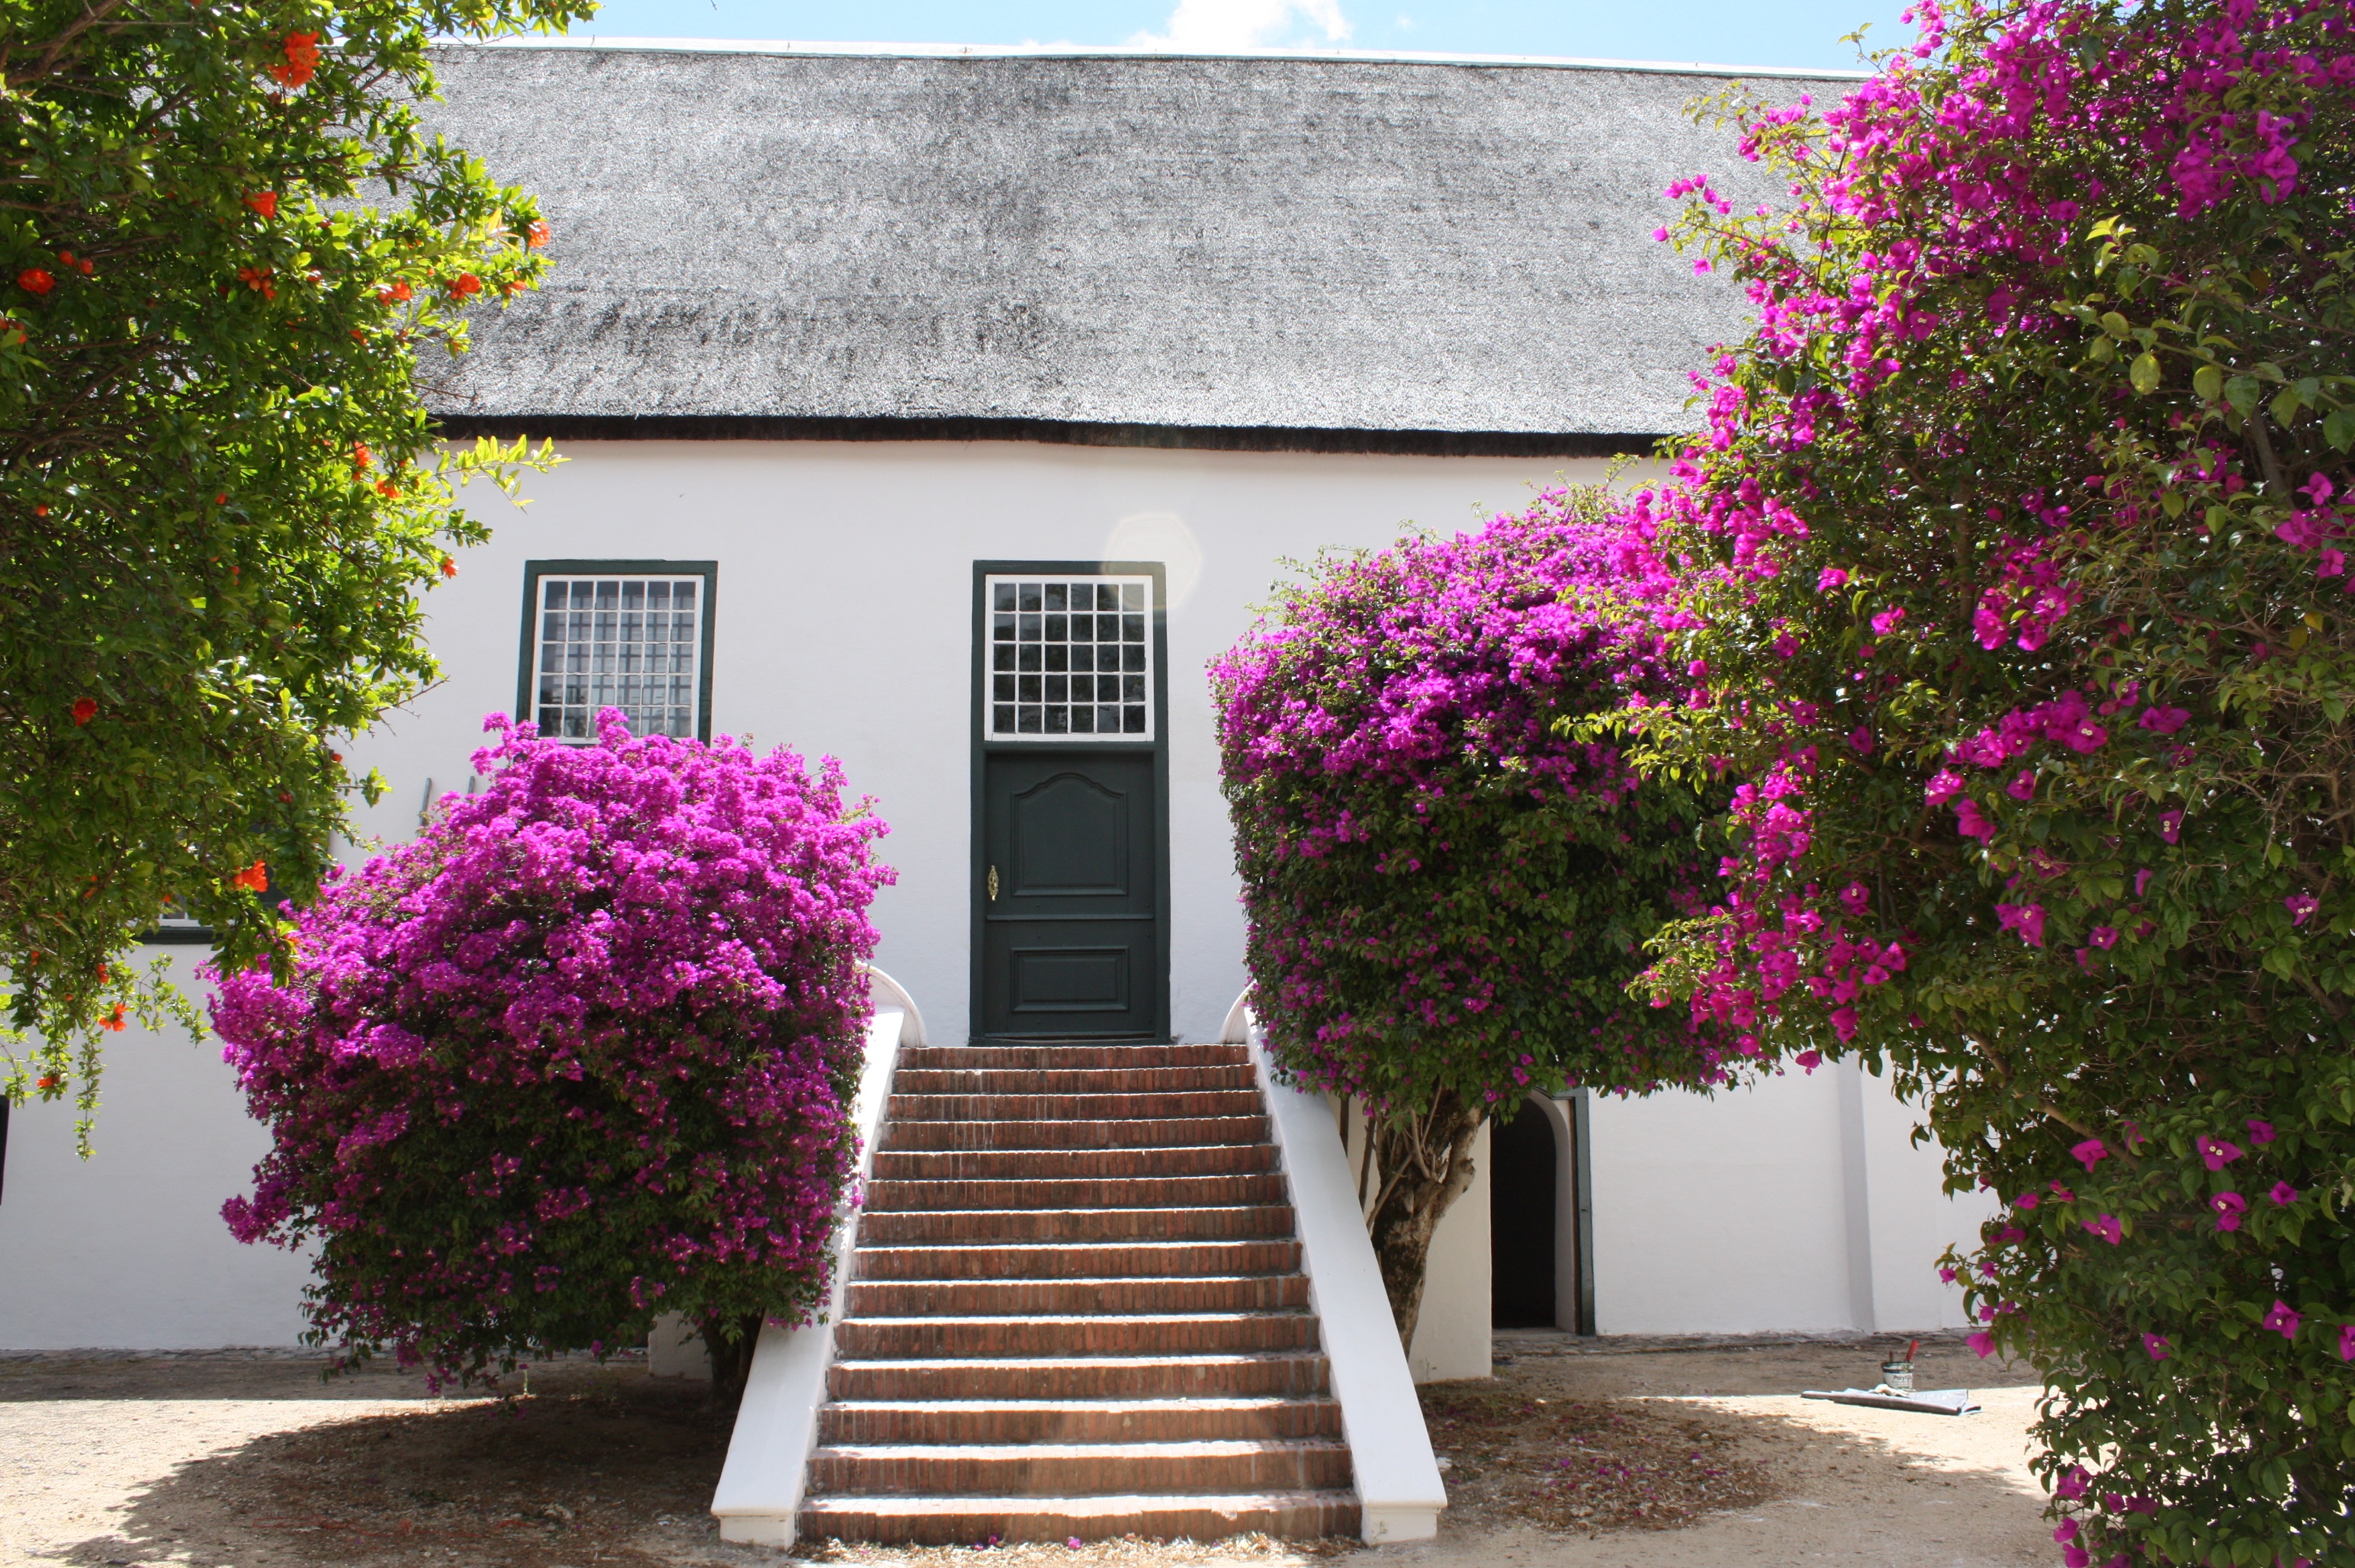
villa, house, flower, building, home, cottage, facade, property, garden, courtyard, shrub, stately, estate, yard, winery, south africa, stairs to house, winelands